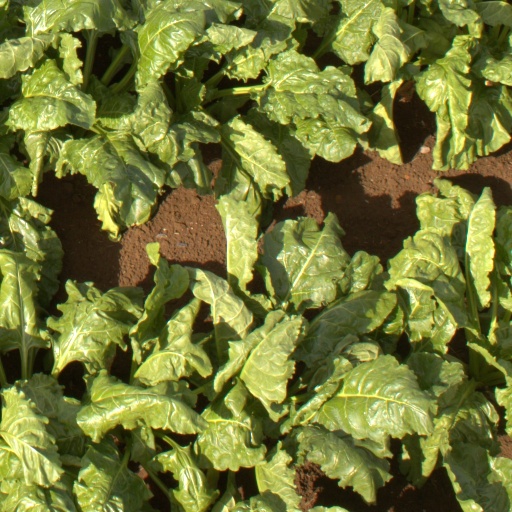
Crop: sugar beet